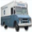
Label: truck